Minety and Ashton Keynes railway station

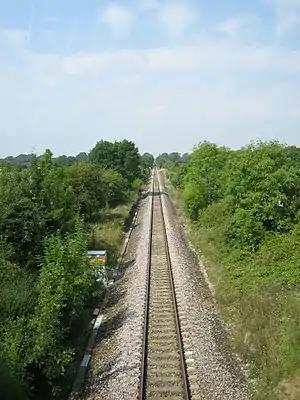
Station site in 2005

Minety and Ashton Keynes railway station served the village of Minety in Wiltshire, England. It was opened in 1841 on the former Cheltenham and Great Western Union Railway line from Gloucester to Swindon; it was originally called just Minety.